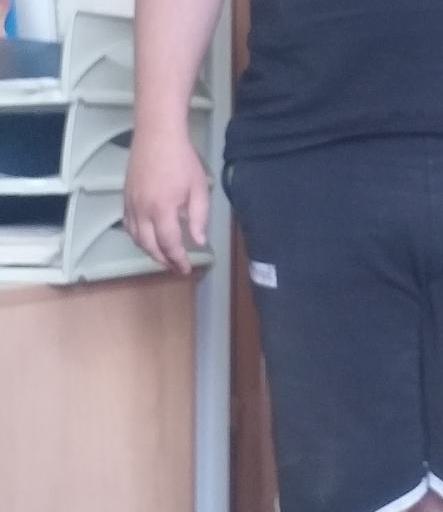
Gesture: no_gesture